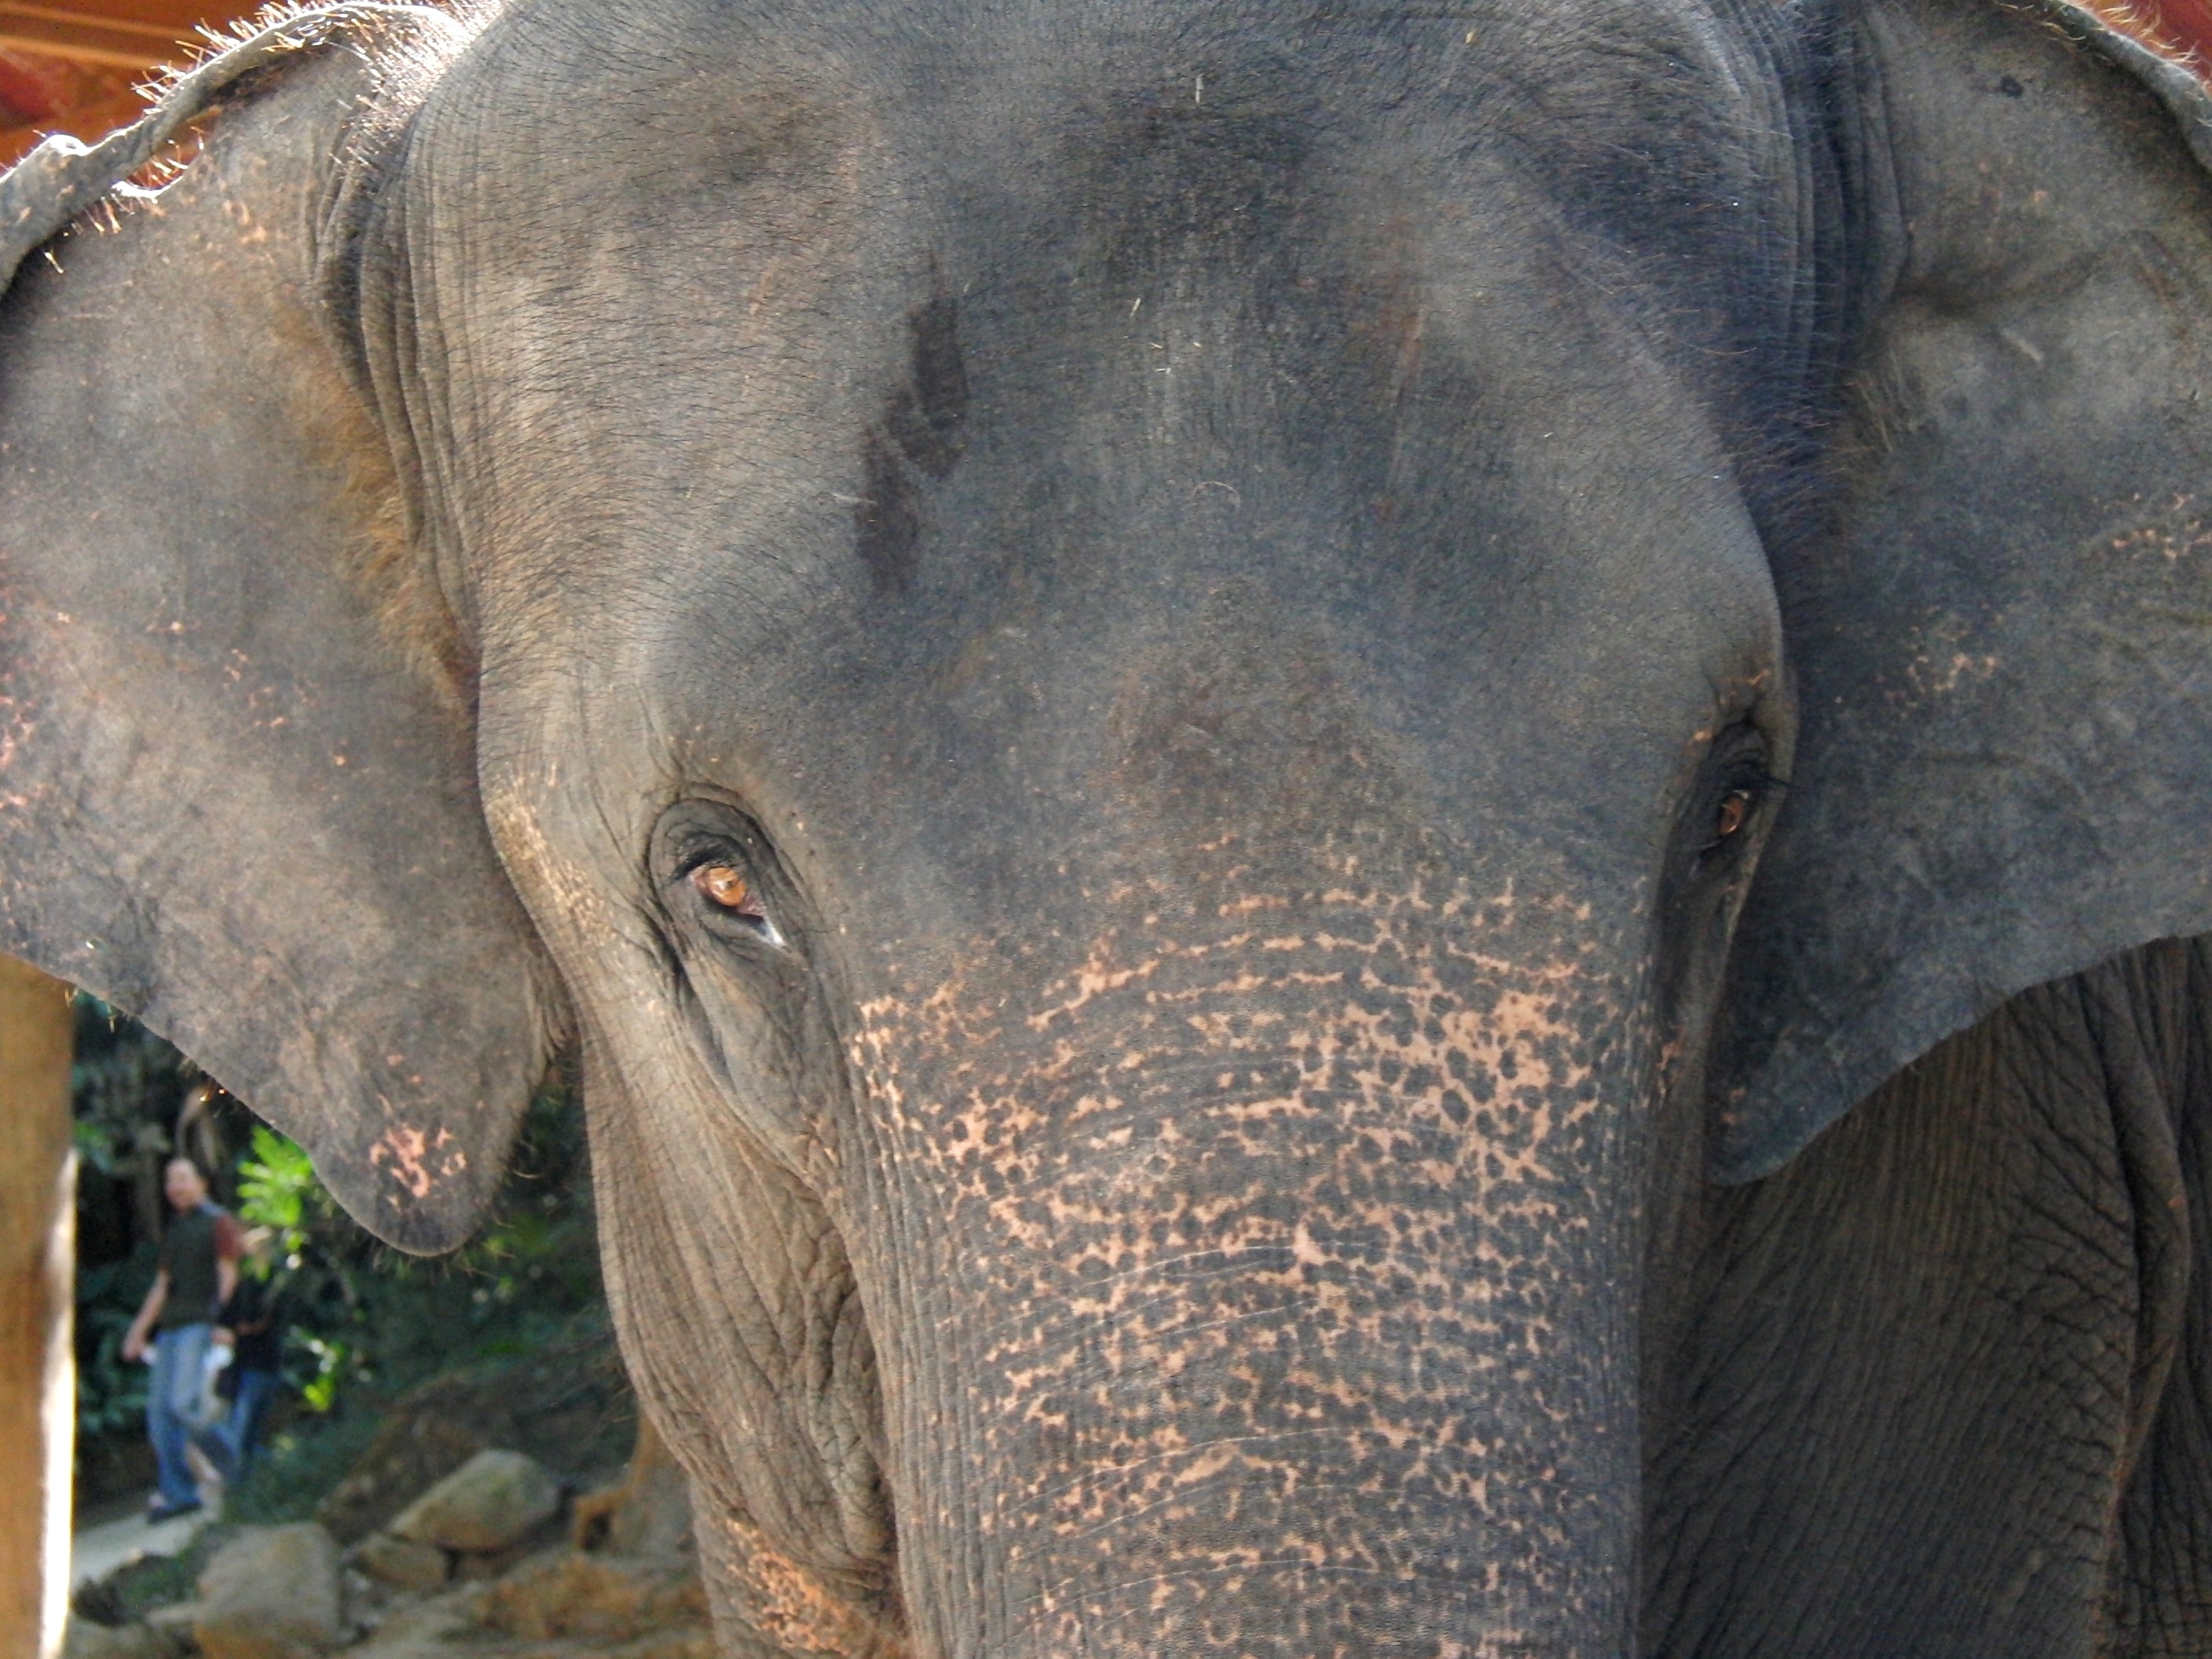
animal, wildlife, zoo, mammal, asia, close, fauna, elephant, eye, head, vertebrate, fold, trumpet, safari, pachyderm, proboscis, proboscidea, indian elephant, asian elephant, elephants and mammoths